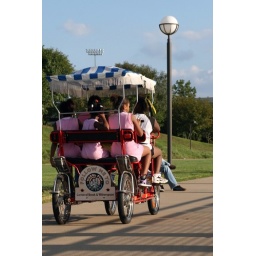
three little girls in matching pink outfits